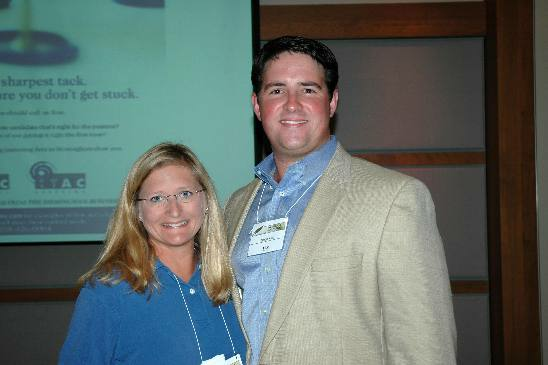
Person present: Yes